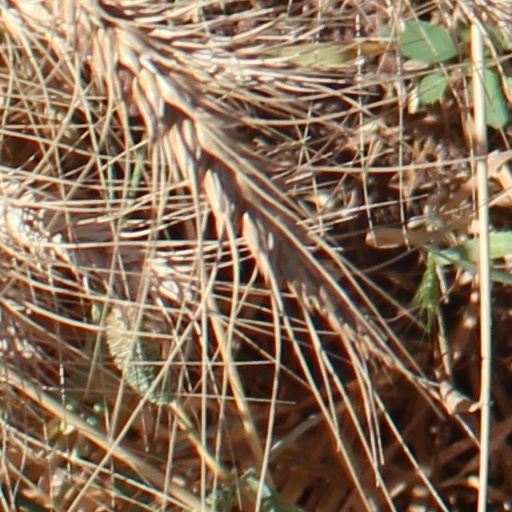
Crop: wheat